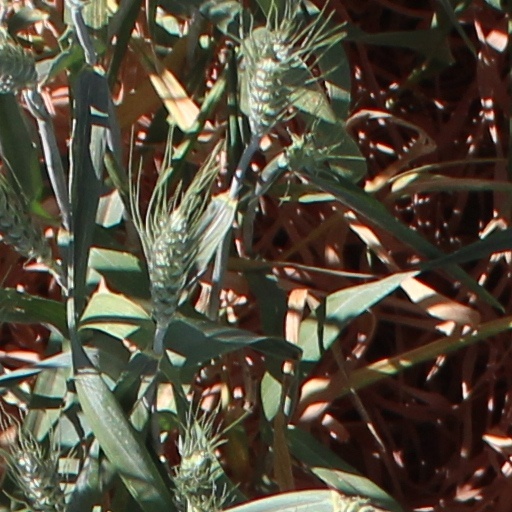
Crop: wheat